Robert Dennis Chantrell

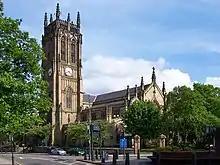
Minster and Parish Church of Saint Peter-at-Leeds

Robert Dennis Chantrell (14 January 1793 – 4 January 1872) was an English church architect, best-known today for designing Leeds Parish Church, now Leeds Minster.